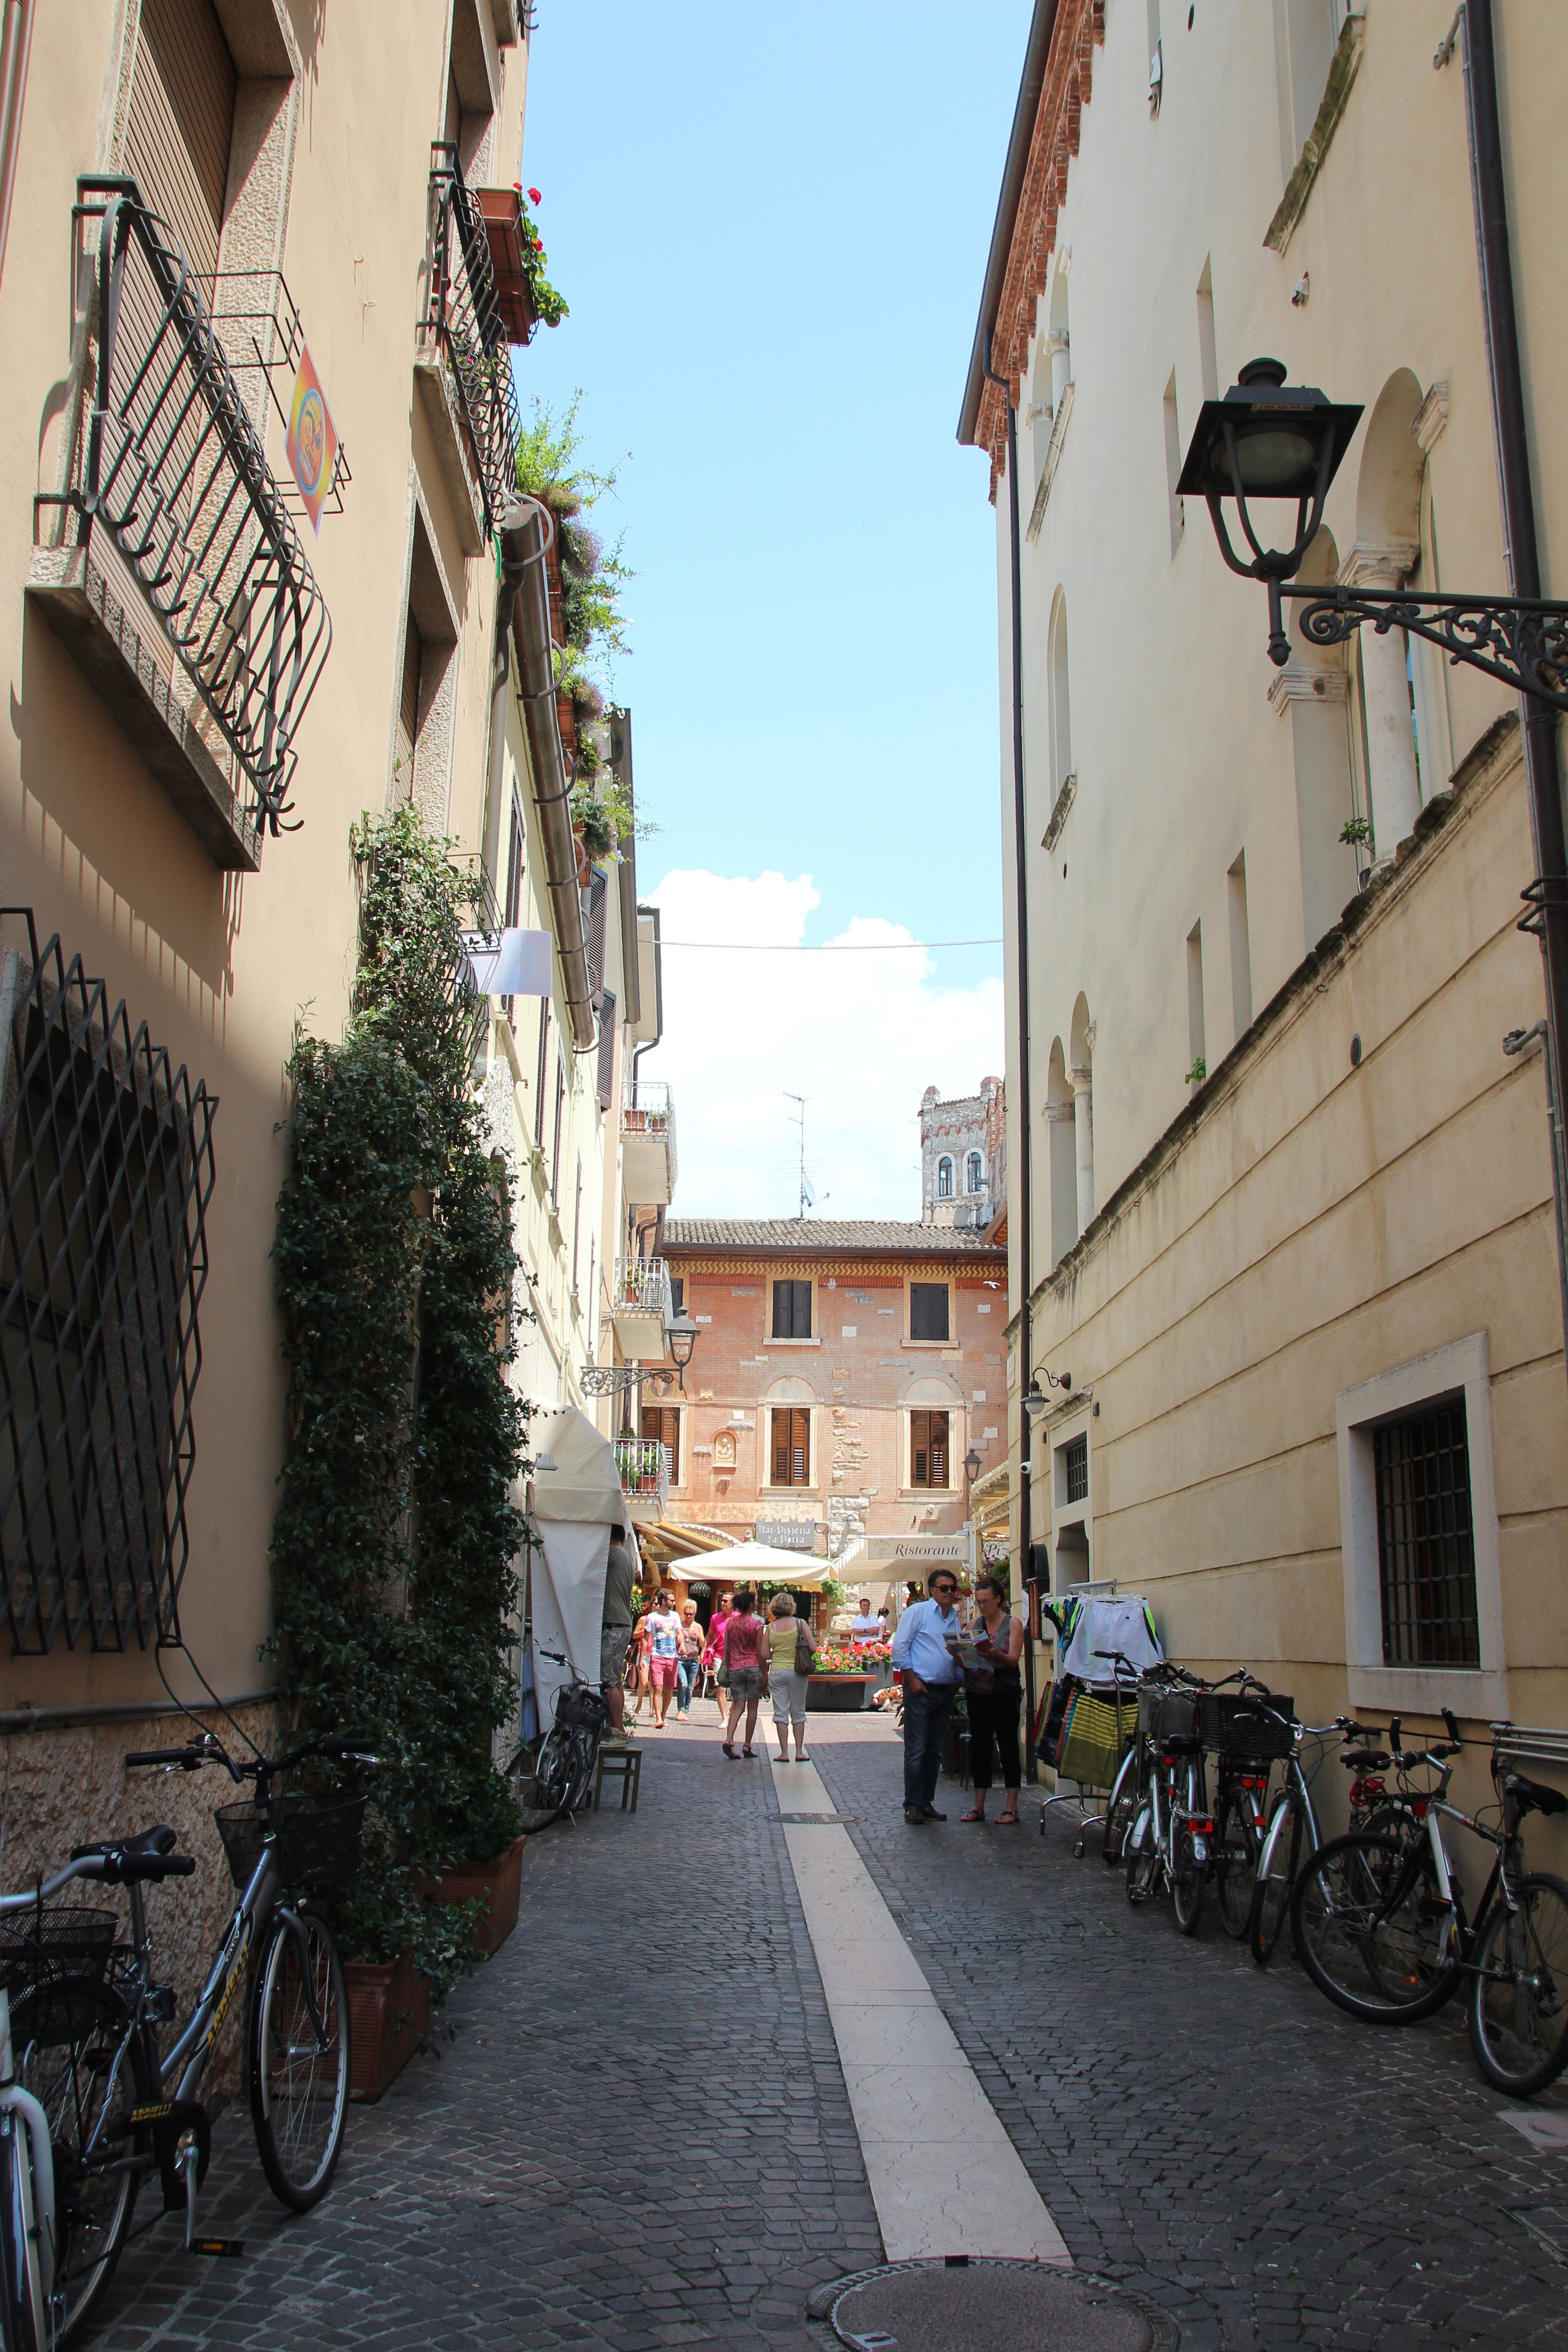
architecture, road, street, town, building, alley, city, downtown, travel, village, italy, tourism, lane, garda, old town, infrastructure, neighbourhood, houses gorge, urban area, residential area, human settlement